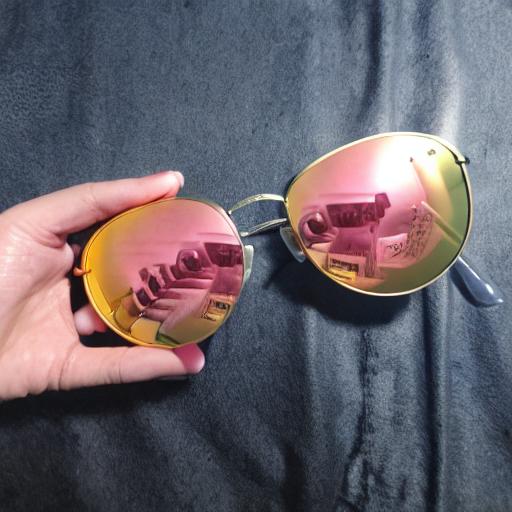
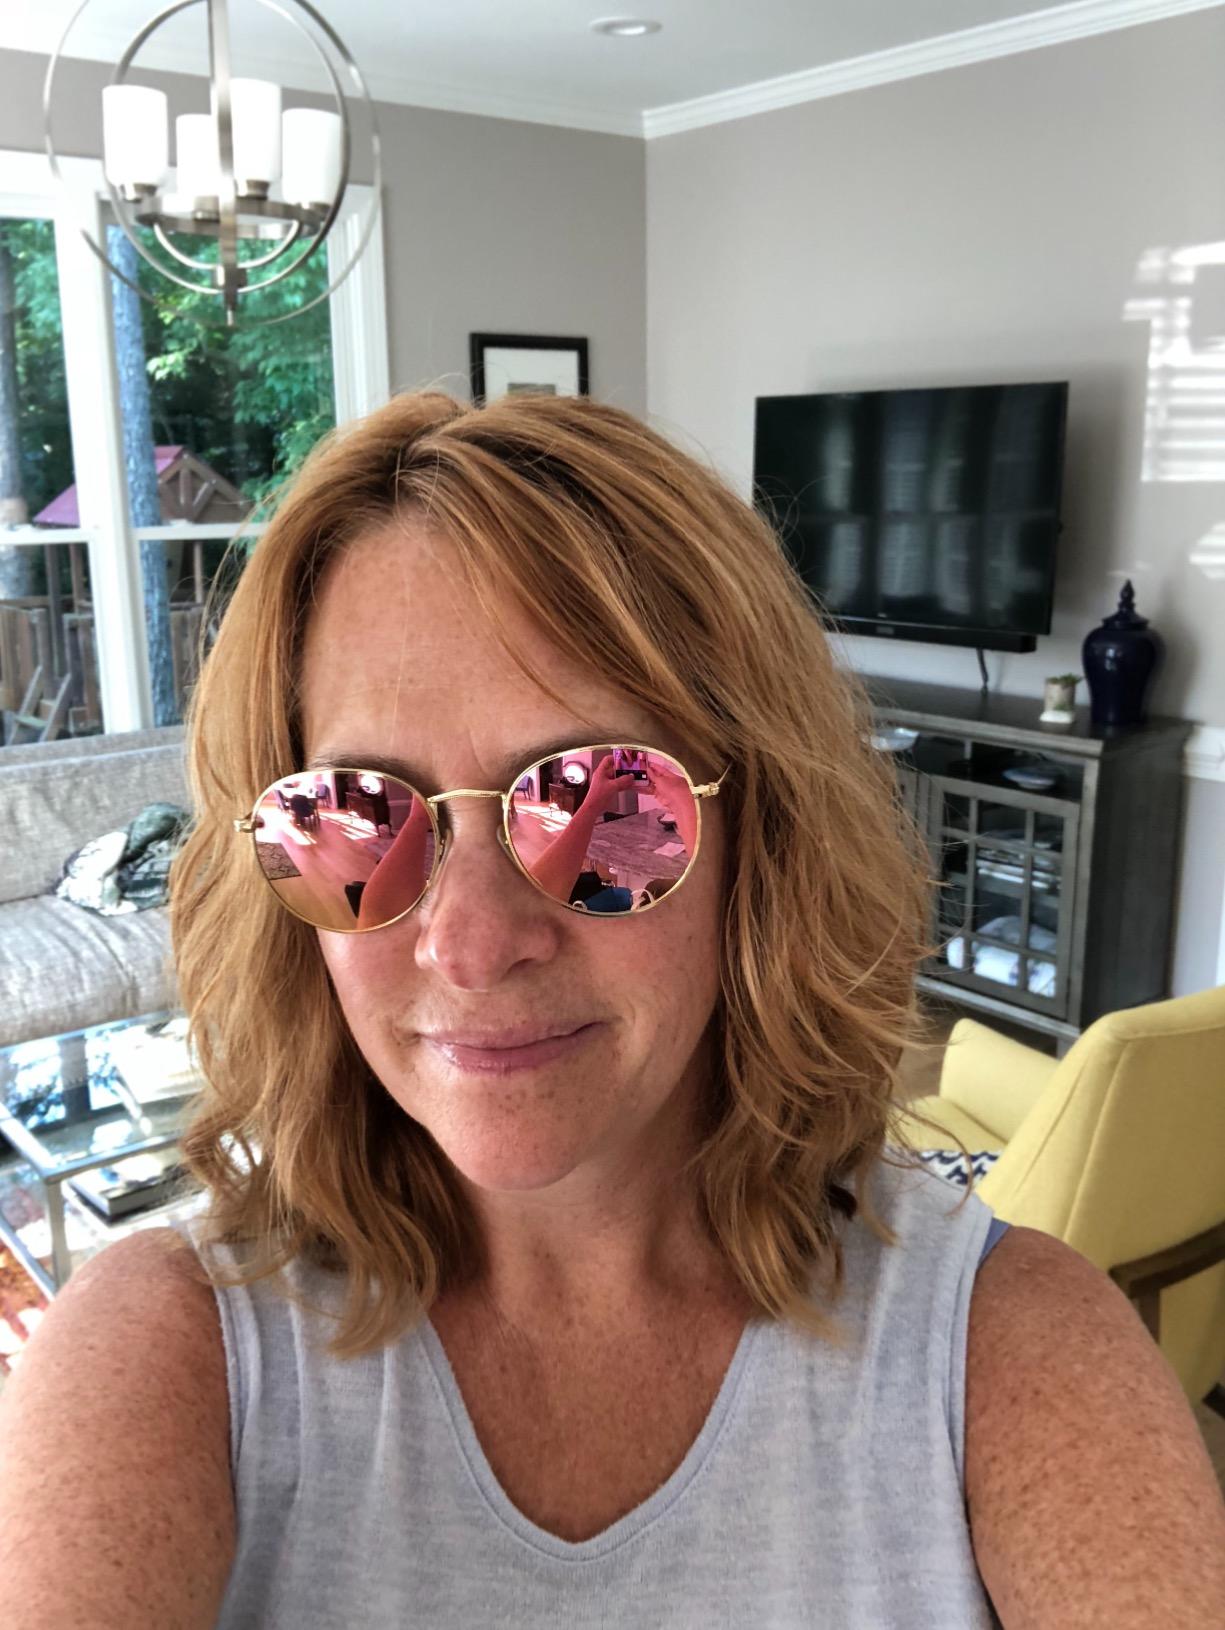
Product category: accessories_sunglasses
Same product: no